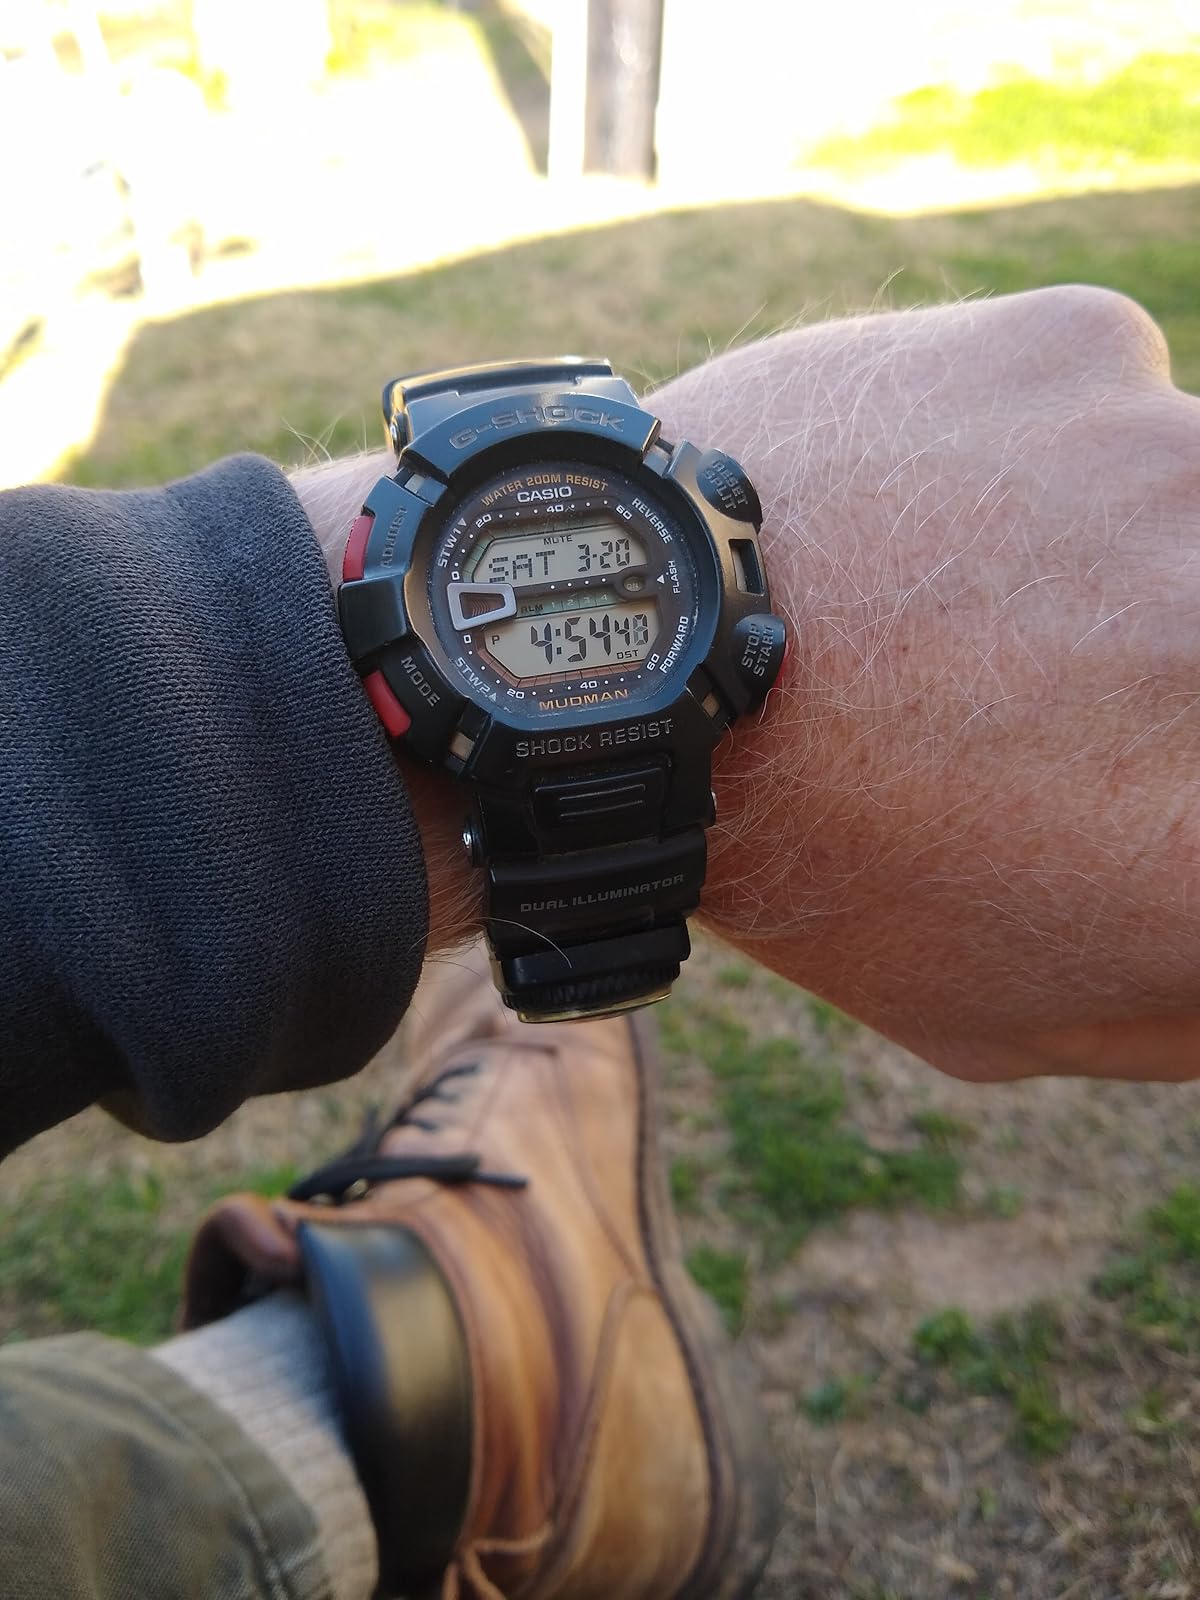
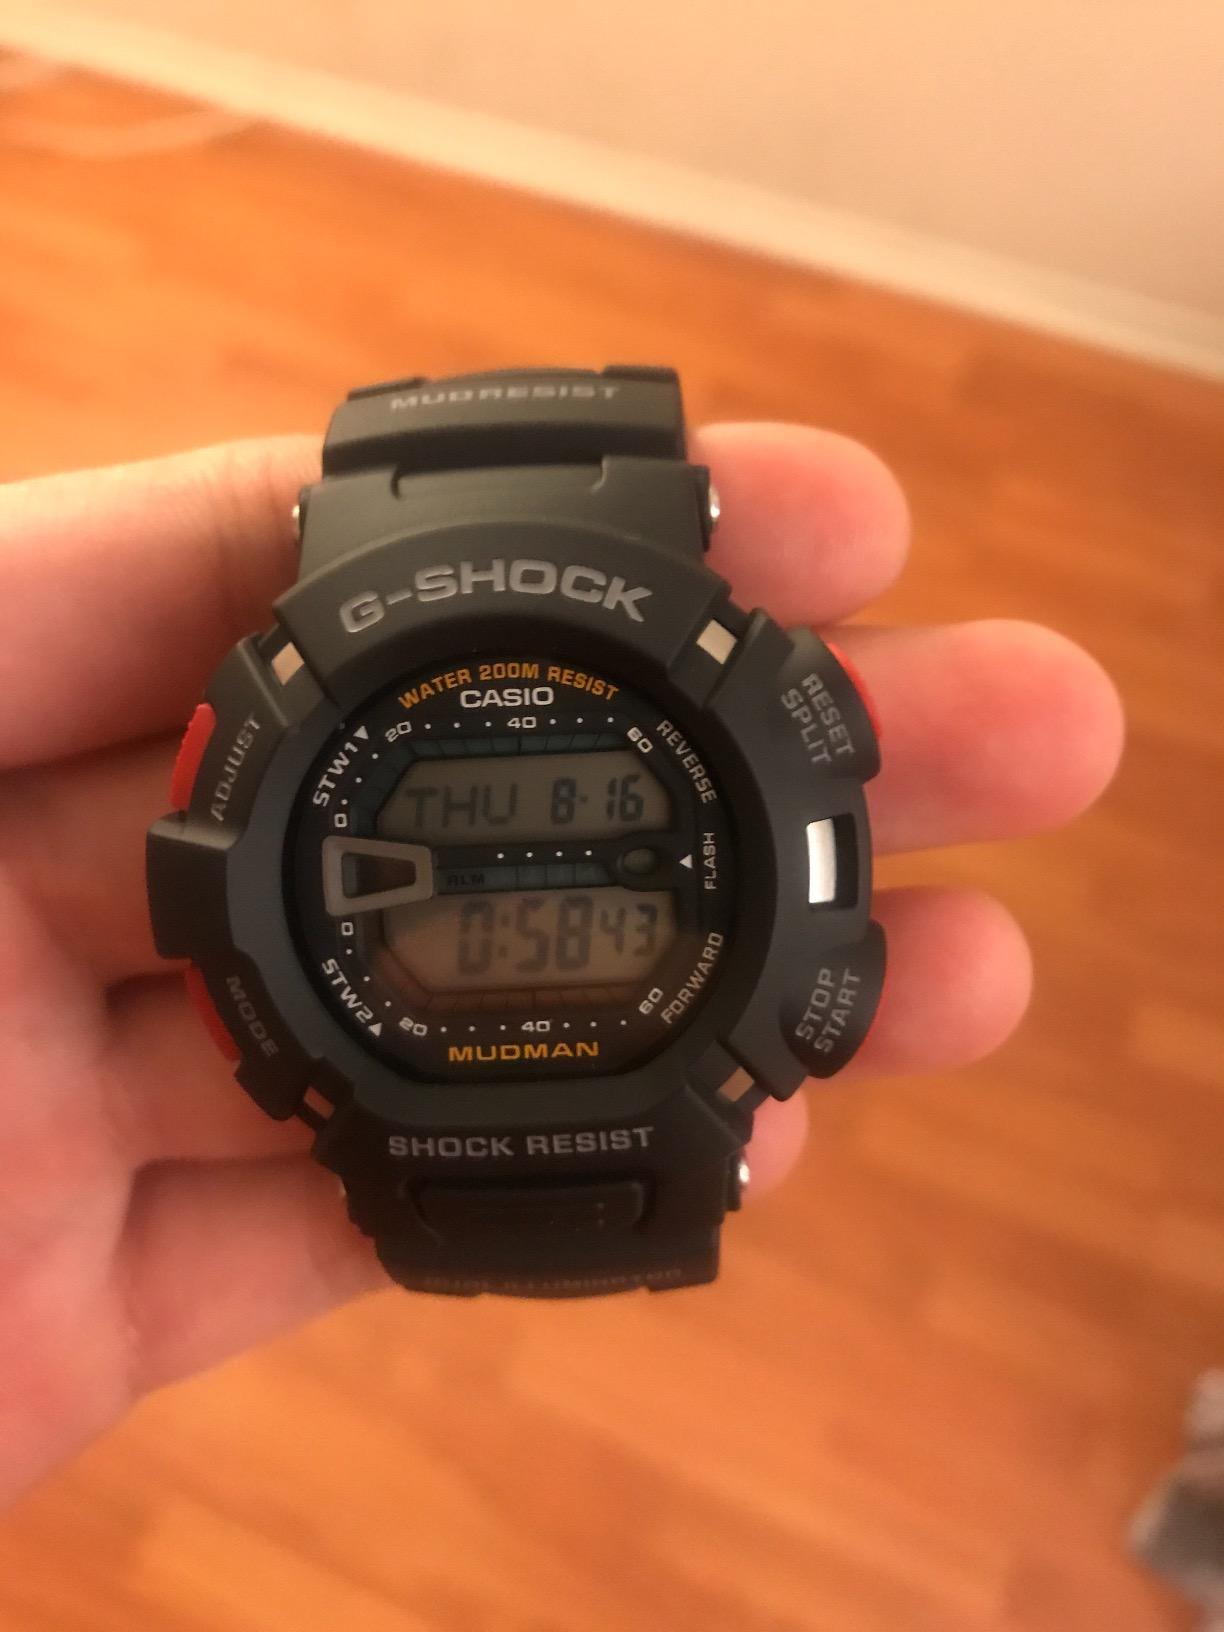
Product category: accessories_watch
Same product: yes